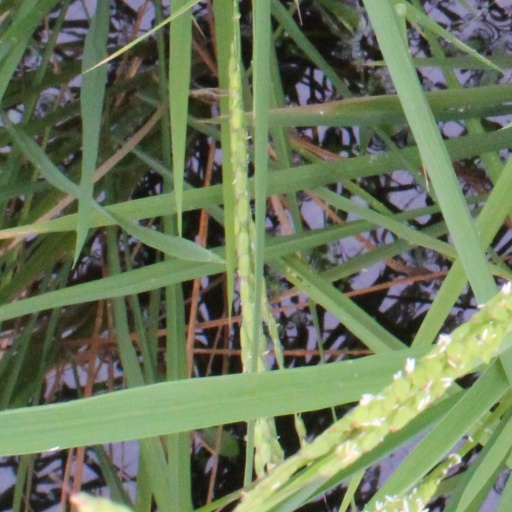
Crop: rice